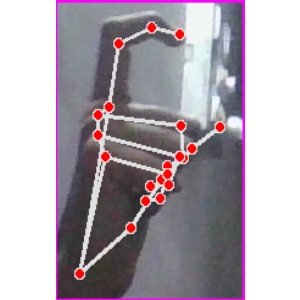
अक्षर: ट